Josephine Kablik

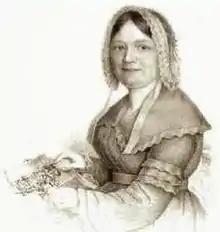
Portrait by Quido Mánes, 1860

Josephine Ettel Kabli[c]k, also given as Josefina Kablíková (9 March 1787 – 21 July 1863), was a pioneering botanist and paleontologist from Bohemia in the Austrian Empire. She studied under the best botanists of her time. She collected plant and fossil samples for institutions throughout Europe. Several fossil animals and plants described from her collections. The plant species "Petasites kablikianus" and the fossil organism "Amphisauropus kablikae" are named in her honor.